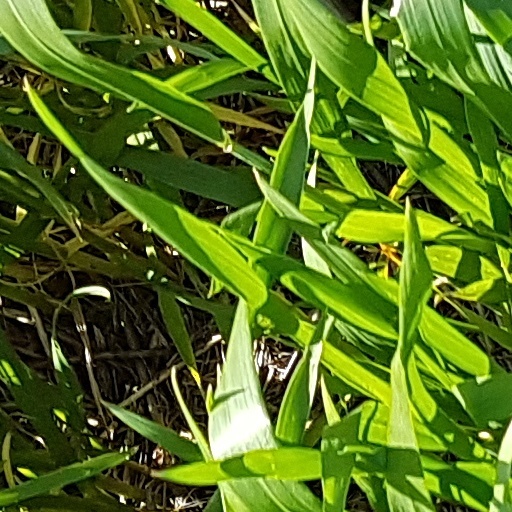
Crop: wheat